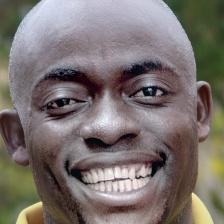
Label: faces